Sori (singer)

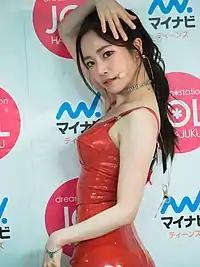
Sori in November 2018

Sori launched a Kickstarter project on December 7, 2018, in order to fund the expenses of her sophomore release. Throughout its run, she documented herself preparing the rewards for the supporters of the project on her YouTube channel. The project concluded on December 21, 2018, with over ¥3,000,000 raised by around 260 supporters. The music video for the song titled "I'm Ready", featuring the rapper Jaehyun, subsequently premiered ahead of its release. It was directed by the film director Kyotaro Hayashi. The single was ultimately released on December 26, 2018, through several music portals. "I'm Ready" was composed and penned by Gamen Rider, who previously worked on "Touch". Promotions for the single were held the following month due to the holiday season, which included a collaborative performance with the internet personality StarTy in Hongdae, Seoul. "I'm Ready" was re-released on February 8, 2019, in Japan prior to Sori's first fanmeet titled "SoriNation in Japan", which was held on February 11, 2019, at Club Citta in Kawasaki, Kanagawa. The fanmeet was presented by the singer Miho Miyazaki, while choreographers MikuNana and former Real Girls Project groupmate Lee Su-ji appeared as guests. The single debuted and peaked at number 126 on the Oricon Singles Chart.